George Cayley

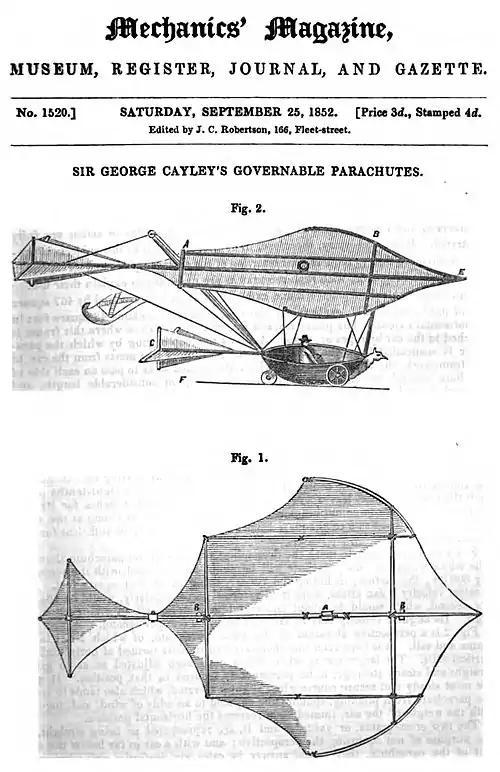
Cayley's glider in "Mechanics' Magazine", 1852

Cayley is mainly remembered for his pioneering studies and experiments with flying machines, including the working, piloted glider that he designed and built. He wrote a landmark three-part treatise titled "On Aerial Navigation" (1809–1810), which was published in Nicholson's "Journal of Natural Philosophy, Chemistry and the Arts". The 2007 discovery of sketches in Cayley's school notebooks (held in the archive of the Royal Aeronautical Society Library) revealed that even at school Cayley was developing his ideas on the theories of flight. It has been claimed that these images indicate that Cayley identified the principle of a lift-generating inclined plane as early as 1792. To measure the drag on objects at different speeds and angles of attack, he later built a "whirling-arm apparatus", a development of earlier work in ballistics and air resistance. He also experimented with rotating wing sections of various forms in the stairwells at Brompton Hall.